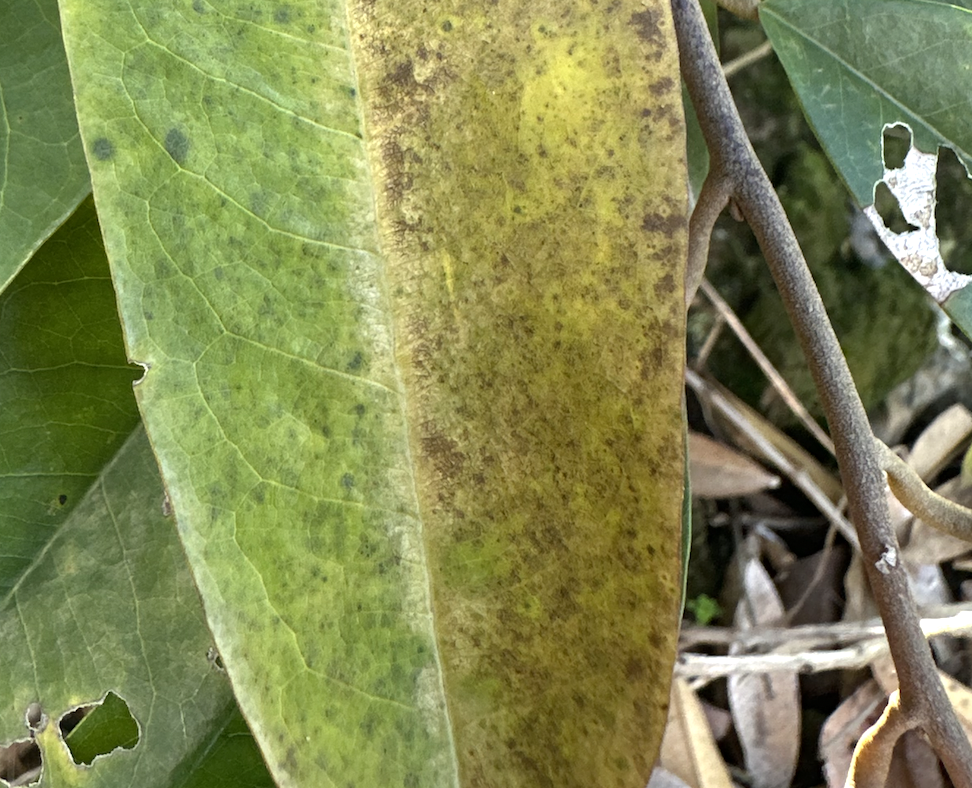
Label: sooty_mold